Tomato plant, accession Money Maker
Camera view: bottom (45 deg); turntable rotation: 150 degrees
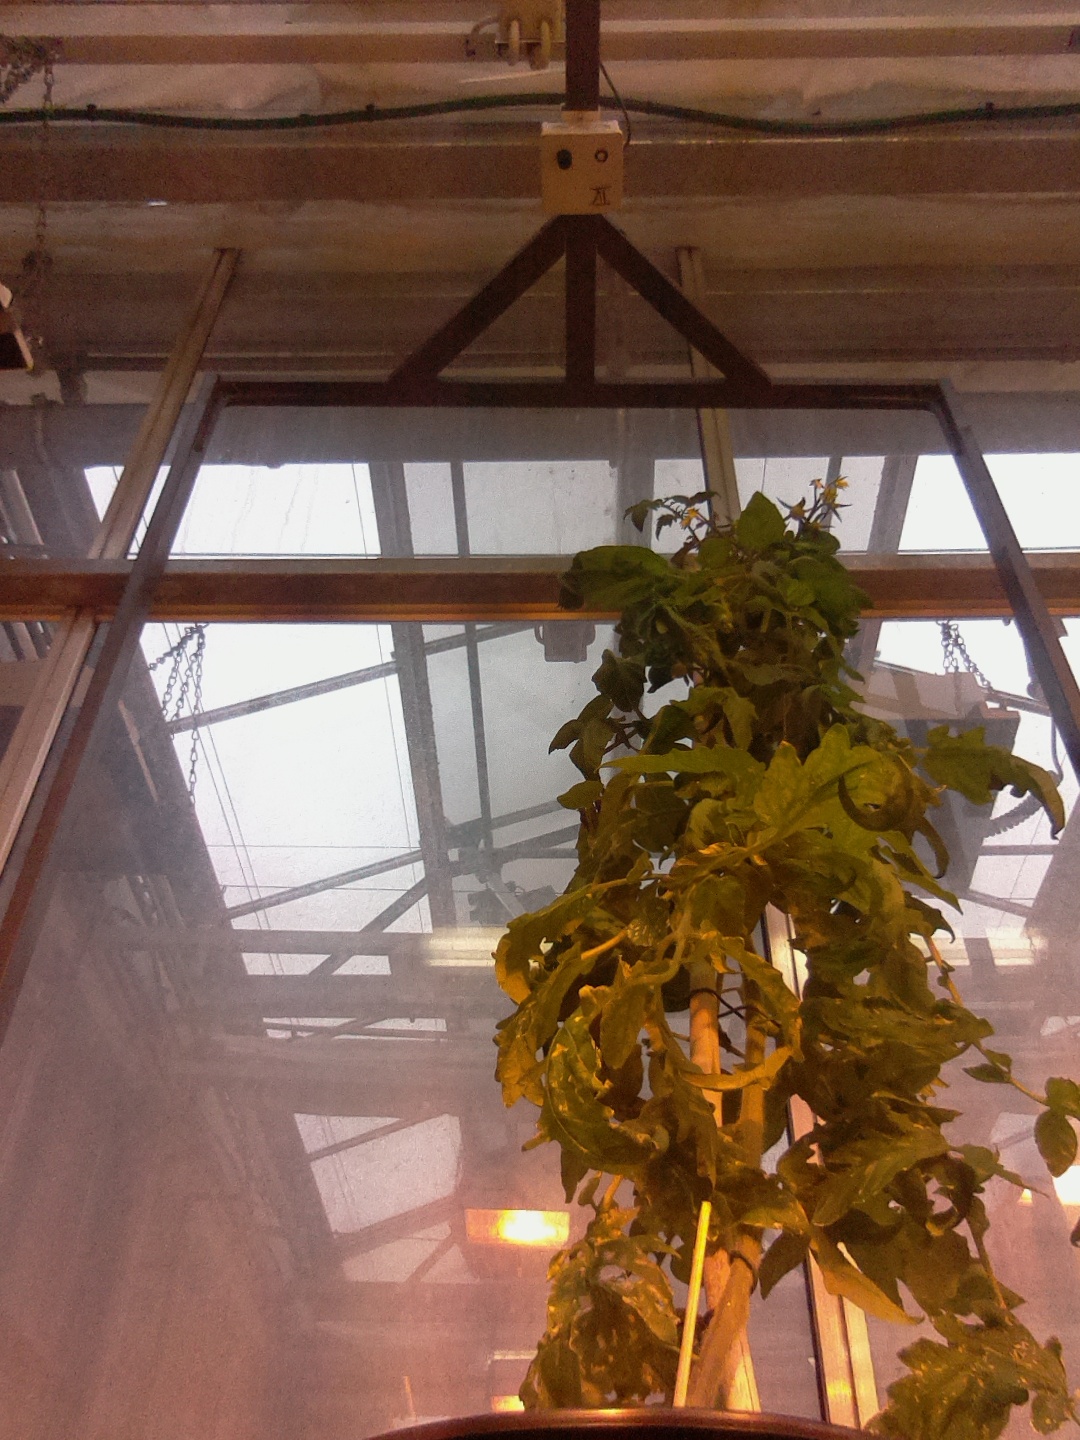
BBCH growth stage 71: 10%-20% of final fruit size